Instituto Global para la Sostenibilidad

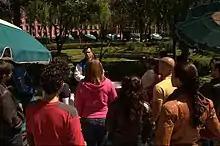
Demonstration of a rainwater collection cistern at the Mexico City Campus

The institute's activities focus on research, education and the support of political and social action related to the environment. Research efforts are multidisciplinary with programs in climate change and sustainability; environmental systems research and climate research. It collaborates with Tec de Monterrey's system of “Technological Parks” to promote the development of environmentally friendly technology, which include the development of cementing materials, adhesives, biopolymers/bioplastics, water purification systems, lead-free electronics, battery technologies and microprocesses. This collaboration involves nine of Tec de Monterrey's research centers including the new Parque Tecnológico de Ciencias para la Vida (Life Sciences Technology Park) at the Mexico City Campus.